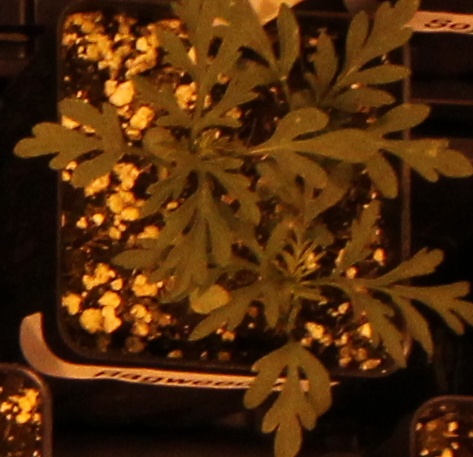
Label: Ragweed